Ruler

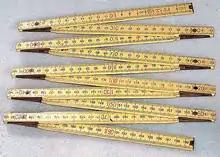
A carpenter's rule

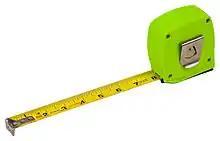
Retractable flexible rule or tape measure

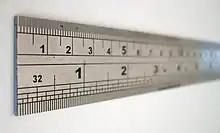
A closeup of a steel ruler

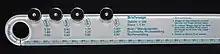
A ruler in combination with a letter scale

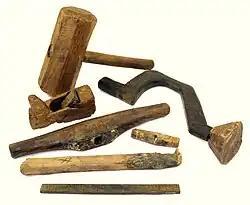
A wooden carpenter's rule and other tools found on board the 16th-century carrack "Mary Rose"

A ruler, sometimes called a rule, scale, line gauge, or metre/meter stick, is an instrument used to make length measurements, whereby a length is read from a series of markings called "rules" along an edge of the device. Usually, the instrument is rigid and the edge itself is a straightedge ("ruled straightedge"), which additionally allows one to draw straighter lines. Rulers are an important tool in geometry, geography and mathematics. They have been used since at least 2650 BC.